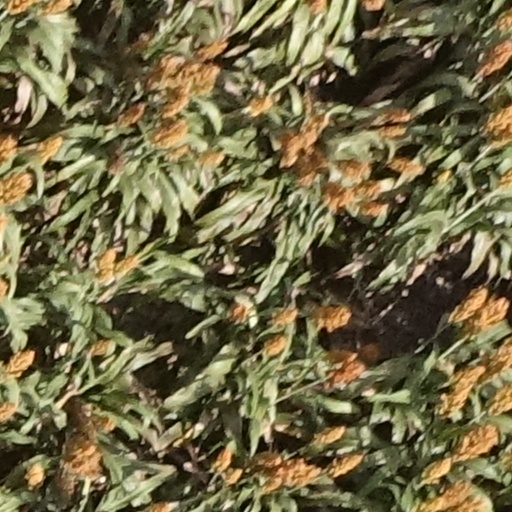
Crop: sorghum